Eurovision Song Contest 1989

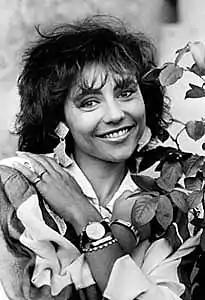
Lolita Morena, one of the two presenters of the contest

The Eurovision Song Contest 1989 was produced by the Swiss public broadcaster (TSR) on behalf of the Swiss Broadcasting Corporation (SRG SSR). Raymond Zumsteg served as executive producer, Alain Bloch served as producer and director, Charles-André Grivet served as director, Paul Waelti served as designer, and Benoît Kaufman served as musical director leading an assembled orchestra of 55 musicians. A separate musical director could be nominated by each participating delegation to lead the orchestra during its country's performance, with the host musical director also available to conduct for those countries which did not nominate their own conductor. On behalf of the contest organisers, the European Broadcasting Union (EBU), the event was overseen by Frank Naef as scrutineer.